Transportation in the San Francisco Bay Area

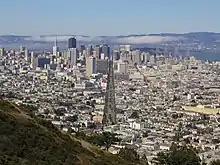
Market Street, the main thoroughfare in San Francisco, as seen from Twin Peaks.

Due to its unique geography, and the freeway revolts of the late 1950s, San Francisco is one of the few American cities served primarily by arterial roads for most trips within city limits, rather than a freeway network supplemented by arterial roads.